Last Summer (2021 film)

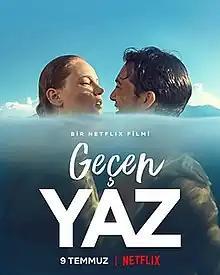

Last Summer is a 2021 Turkish romantic drama film directed by Ozan Açıktan, written by Ozan Açıktan and Sami Berat Marçali and starring Ece Çeşmioğlu, Aslıhan Malbora and Halit Özgür Sarı.